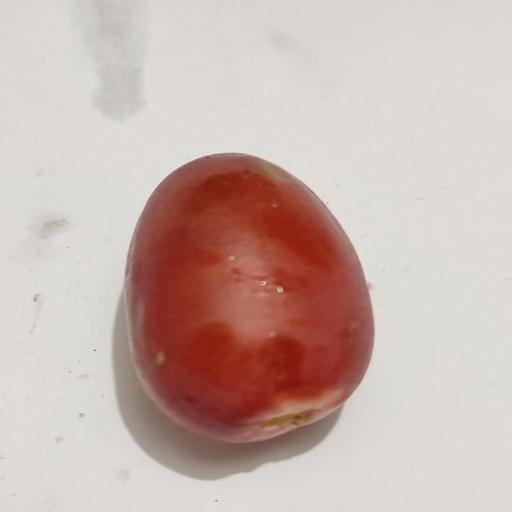
Crop type: Date Palm